Peyton Manning

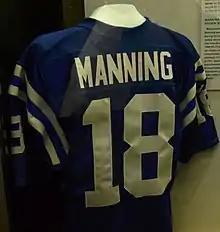
Manning's #18 jersey exhibited at the Pro Football Hall of Fame. Manning himself was inducted in 2021.

Manning announced his retirement, after 18 seasons, on March 7, 2016. The last words of his retirement speech were, "I've fought a good fight. I've finished my football race and after 18 years, it's time. God bless all of you and God bless football." After 18 seasons in the NFL, Manning received the 2016 ESPY Icon Award. He won a total of nine ESPY Awards during his career.